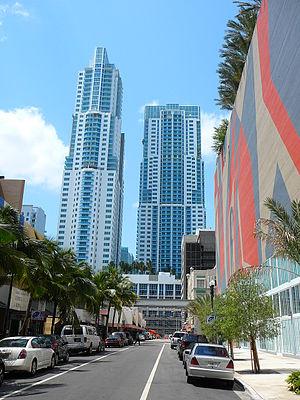
Cet article recense une liste des plus hauts immeubles de l'agglomération de Miami.
Everglades on the Bay est un ensemble de deux gratte-ciel résidentiel construit à Miami en Floride aux États-Unis de 2005 à 2008.